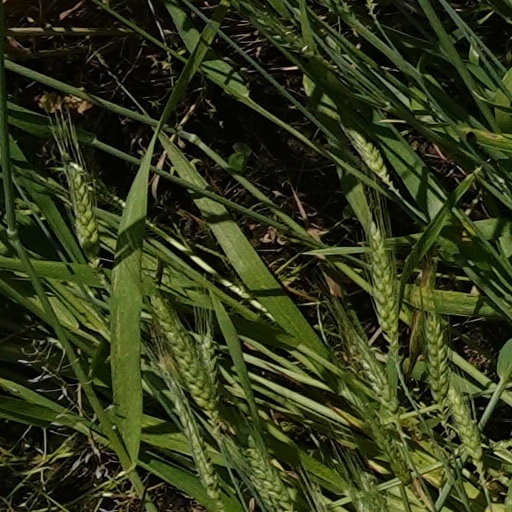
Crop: wheat